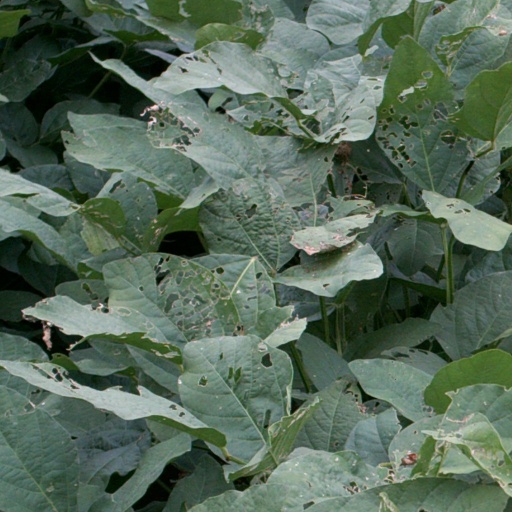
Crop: soybean